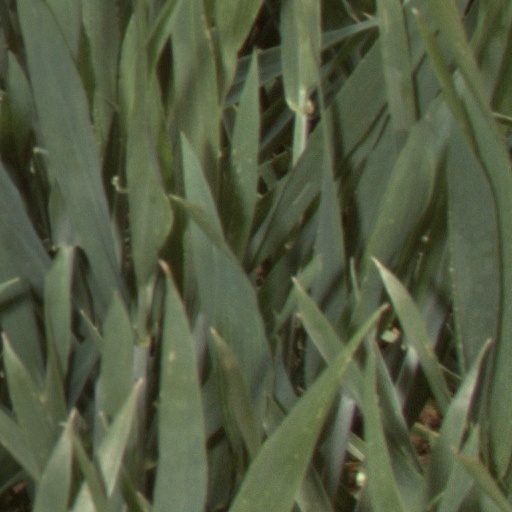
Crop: wheat